1981 AIAW National Division I Basketball Championship

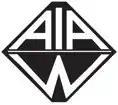

The 1981 AIAW National Division I Basketball Championship was held on March 18–29, 1981. Twenty-four teams were invited, with eight teams receiving first round byes. First round games were played at on-campus locations. Louisiana Tech University was crowned national champion at the conclusion of the tournament. Louisiana Tech finished undefeated (34–0), becoming the third undefeated national champion.